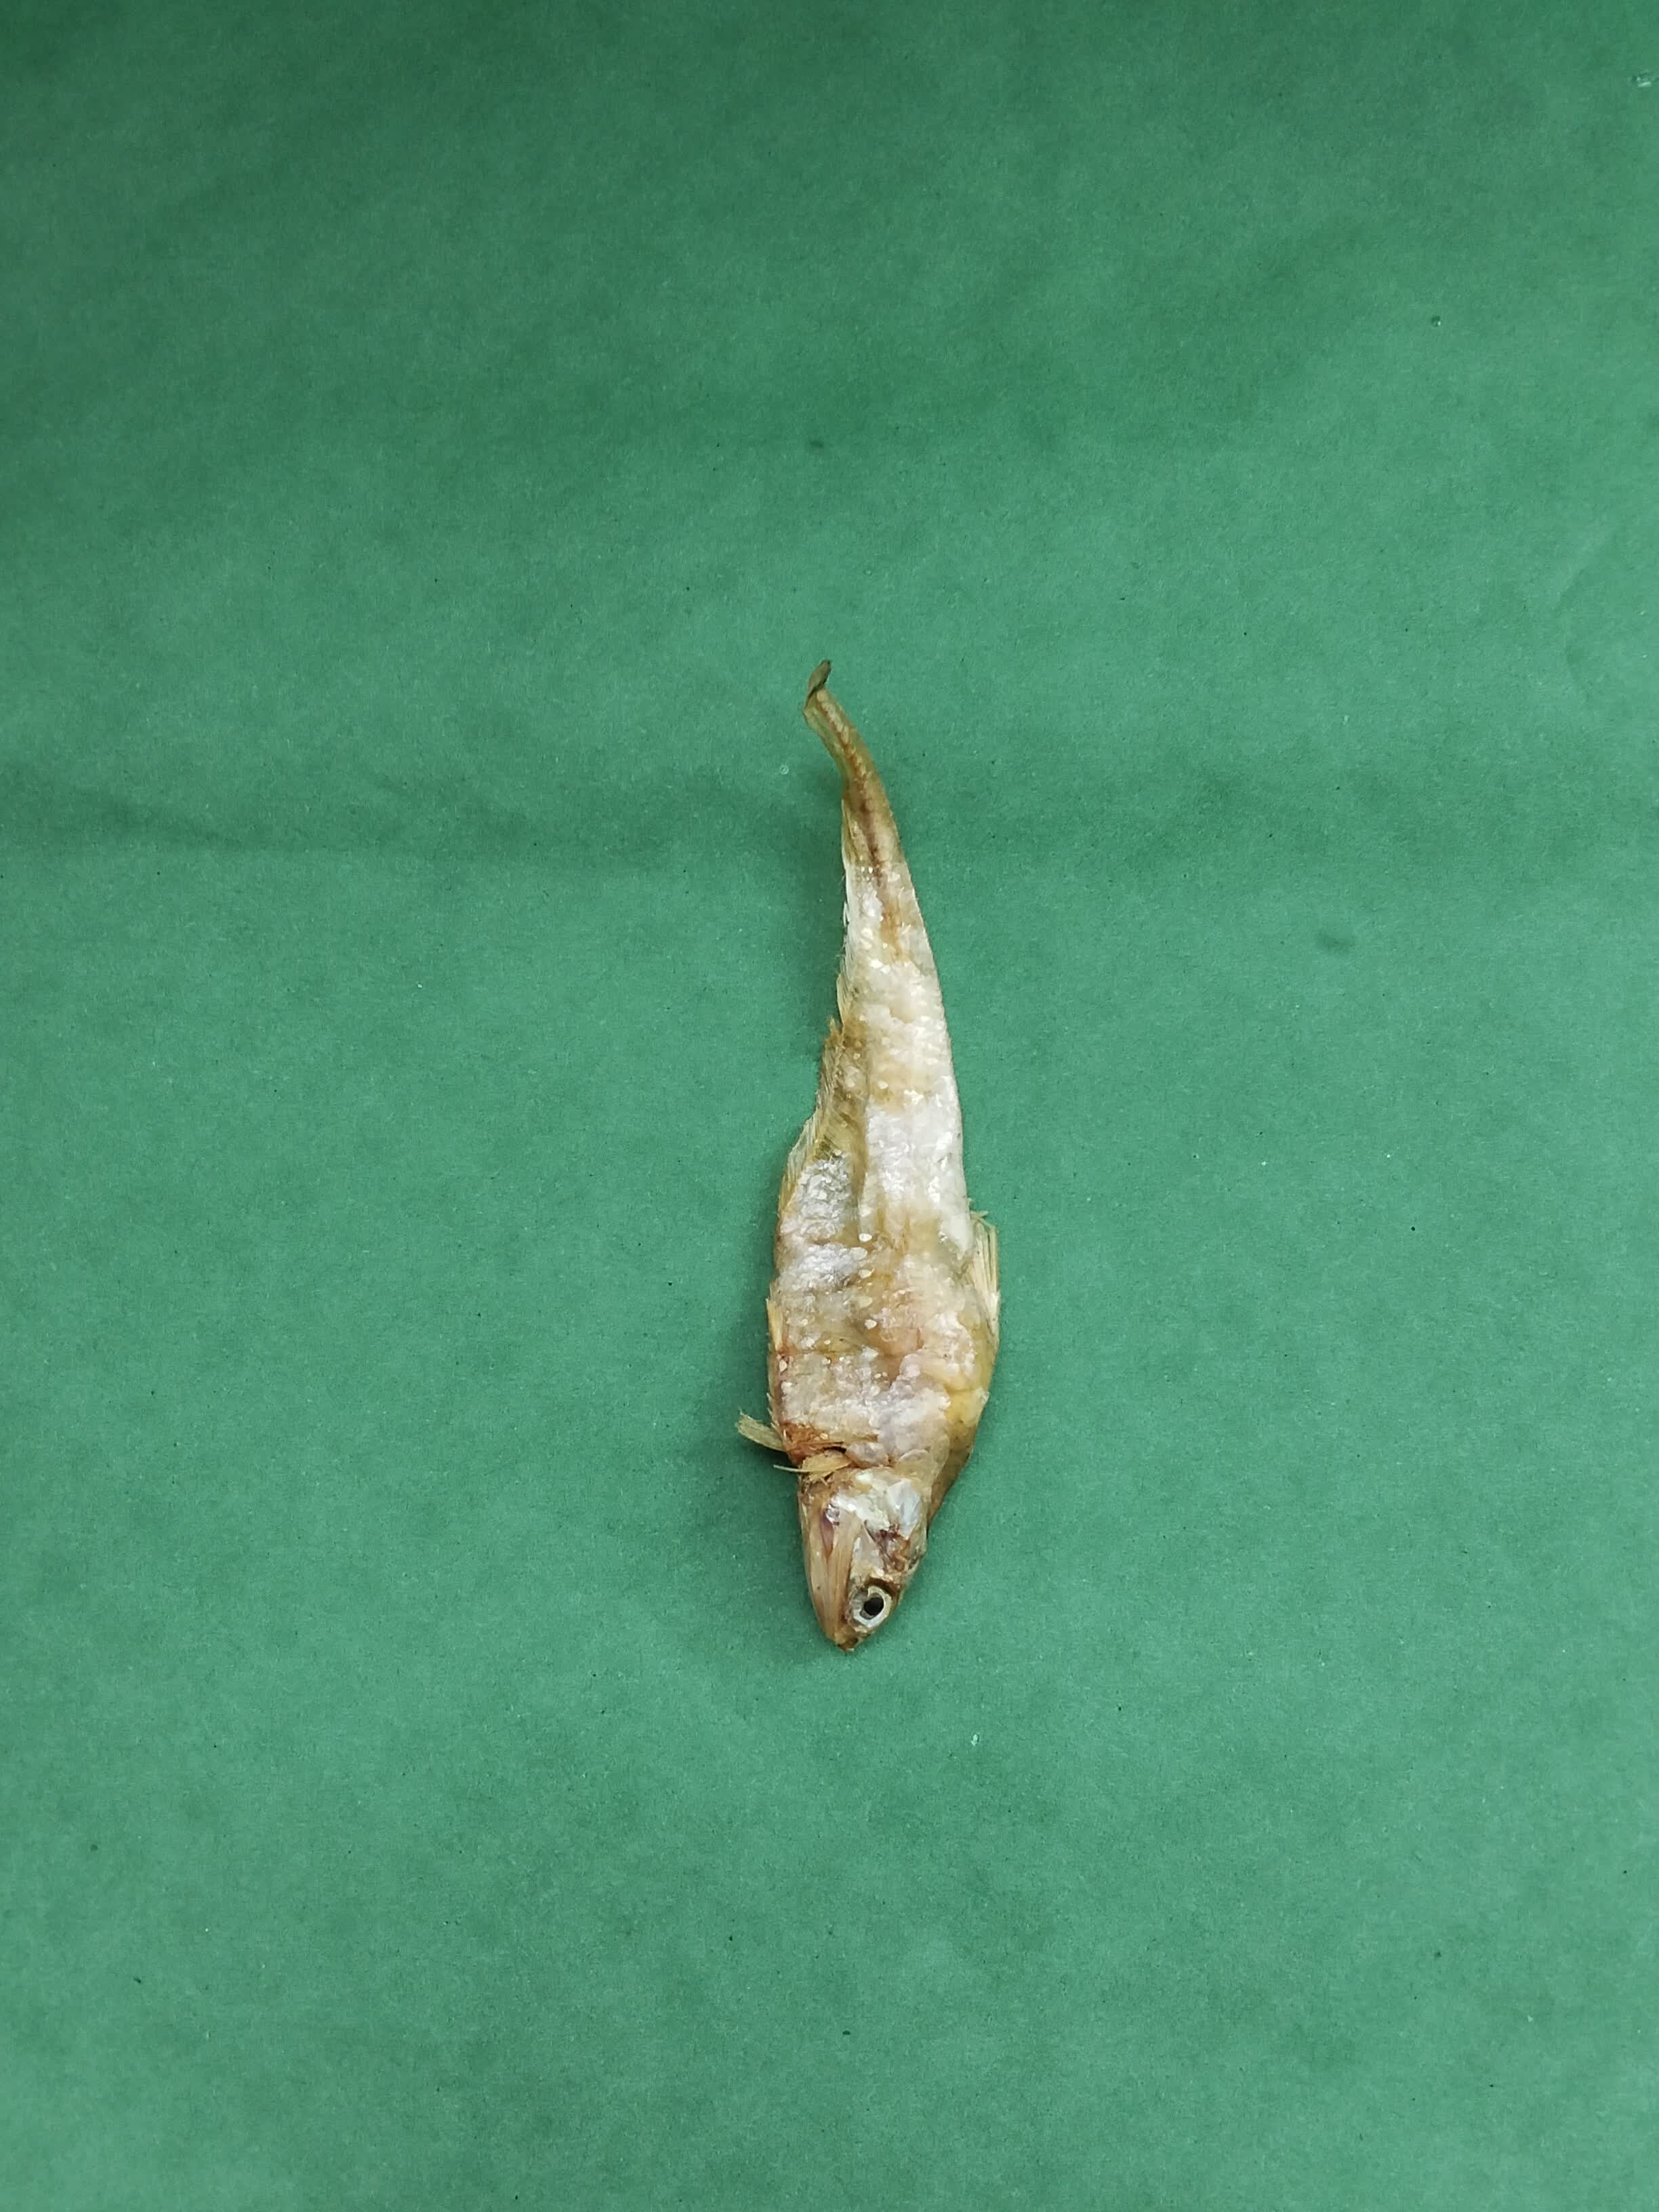
Species: Shundori